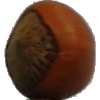
Label: nut_forest